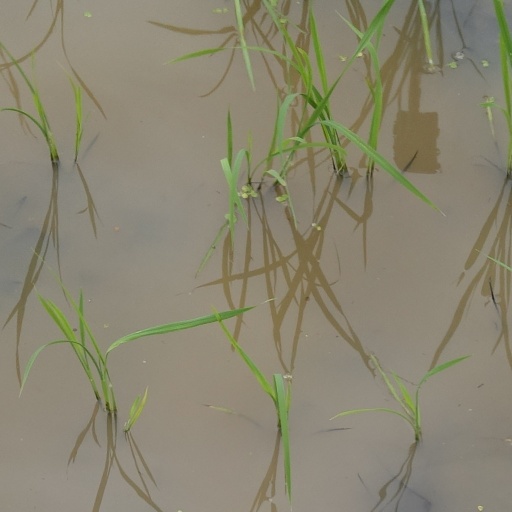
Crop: rice